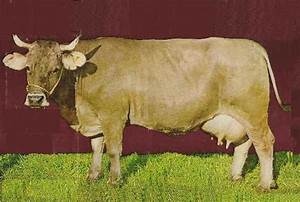
Label: mucca